The Mistress of the World

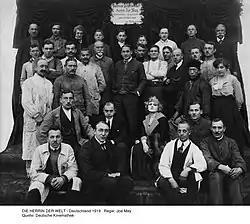

Maud and Madsen eventually find the City of Ophir, but are discovered in the treasury of the Queen of Sheba and are captured as intruders. Maud is to be sacrificed because she had desecrated the sacred ground of the city. Madsen is sent to the slave city of Sabyten, where he is to suffer life as a slave. As Maud is laid on the sacrificial altar, the high priest sees she wears the necklace of Astarte, and Maud is declared as the reincarnation of the goddess, whose return had been predicted. Madsen escapes from captivity with the help of an American engineer, Allan Stanley (Paul Hansen), whom he met in the slave city, and returns to rescue Maud. The three find the treasure and manage to telegraph the outside world for help. An American expedition hears their plea and sends a plane to rescue all three, but Madsen is killed in the escape. As they fly from the city an earthquake leaves the mysterious City of Ophir in ruins.